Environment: real
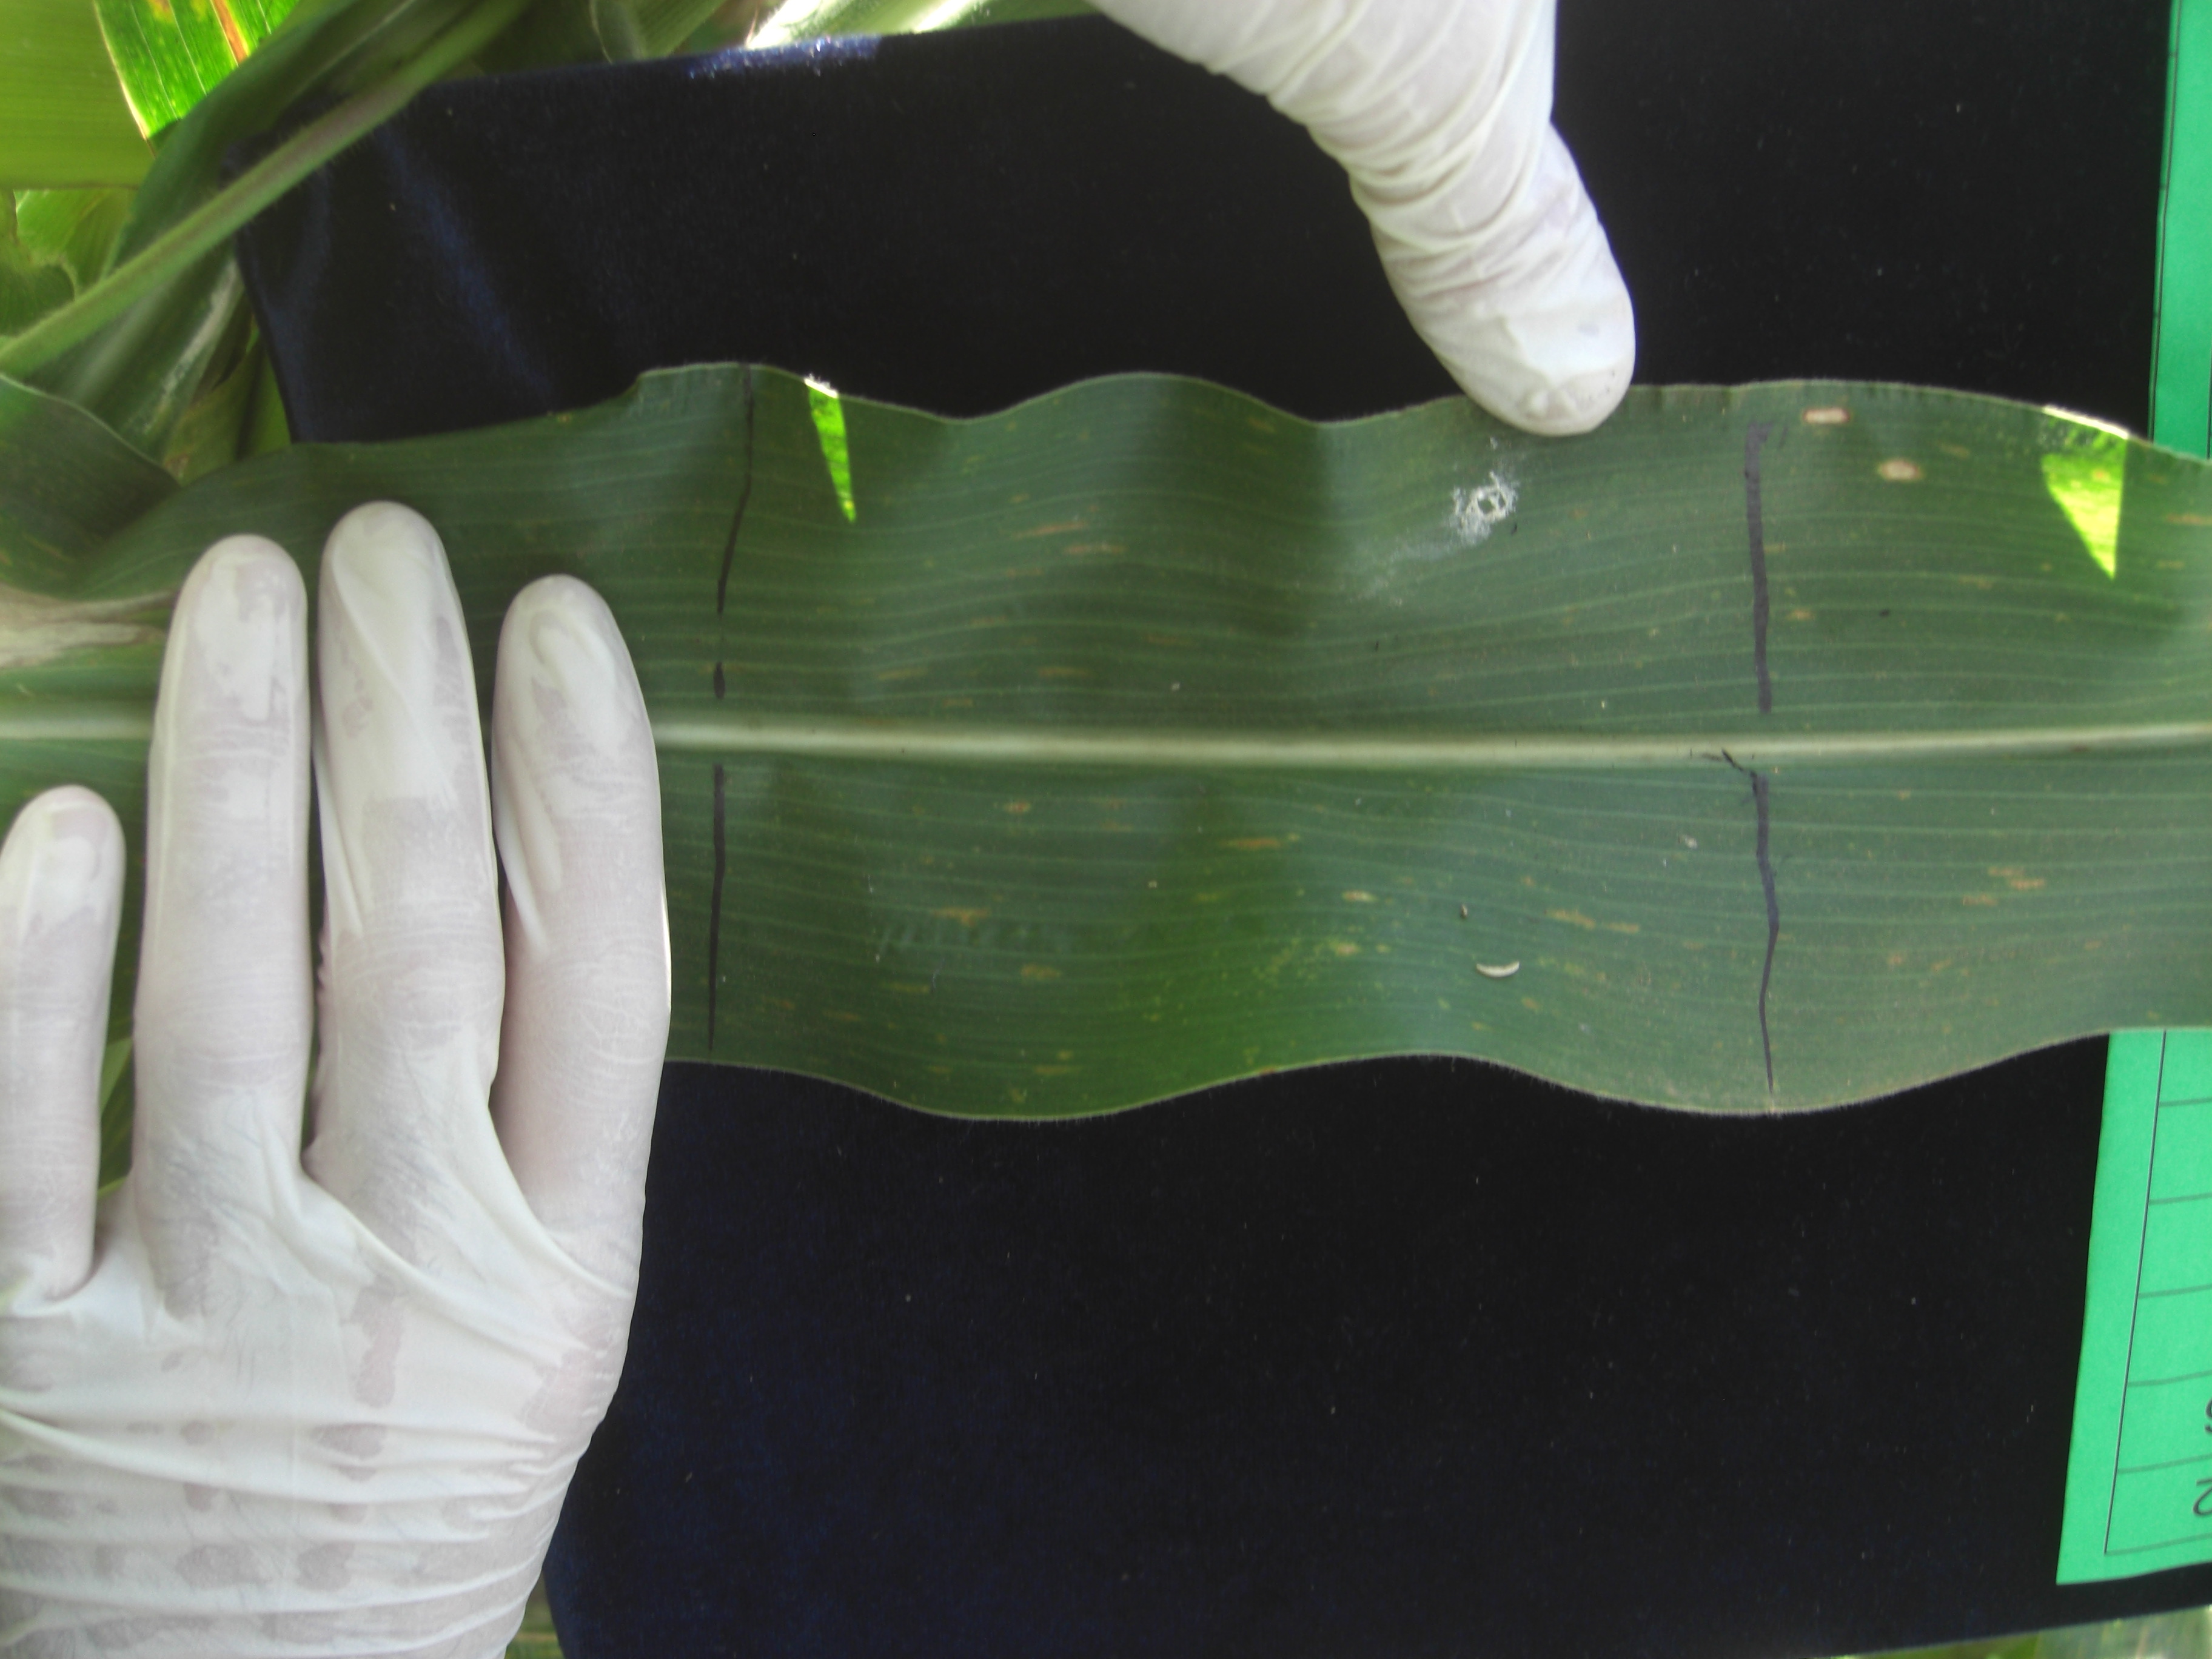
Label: gray_leaf_spot